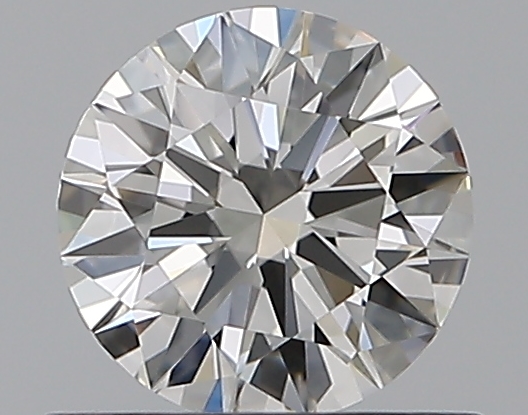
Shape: round
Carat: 0.5
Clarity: VVS1
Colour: G
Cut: EX
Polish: EX
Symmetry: EX
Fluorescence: N
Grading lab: GIA
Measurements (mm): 5.14 x 5.17 x 3.09